Sala, Sweden

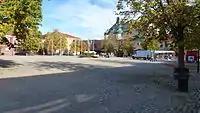
Sala's "stora torget" (town square)

The small town is best known for the historic Sala Silver Mine (Sala "silvergruva"), which is located about southwest of the town. It dates back to at least Medieval times, and was in operation until 1908. In 1624, the town of Sala was moved to its current location close to the mine, receiving its royal charter from King Gustavus Adolphus.